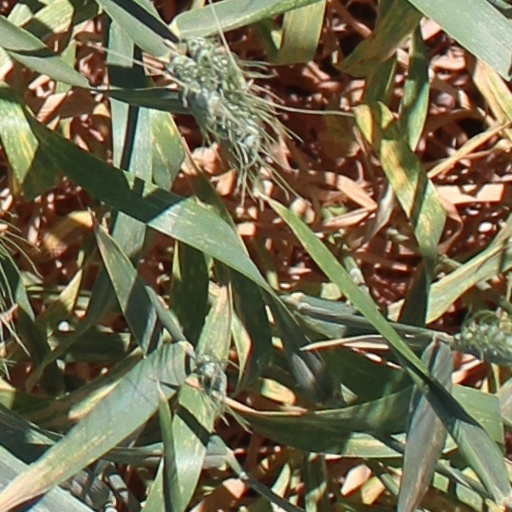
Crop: wheat